EMD GT22 Series

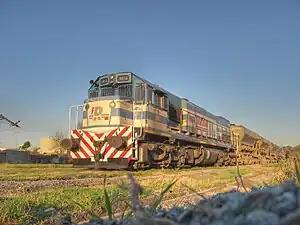
Ferrosur Roca GENERAL MOTORS-Astarsa GT22CW #9015 by Astarsa transporting empty coal hoppers.

The EMD GT22 Series were first introduced in 1972 after the rise in popularity of six axle locomotives. The GT series now carried a turbocharger that increased the horsepower depending on customer input. The GT series also utilized six axle HTC Trucks, which allowed the locomotive to haul heavier loads at slower speeds with minimal wheelslip.